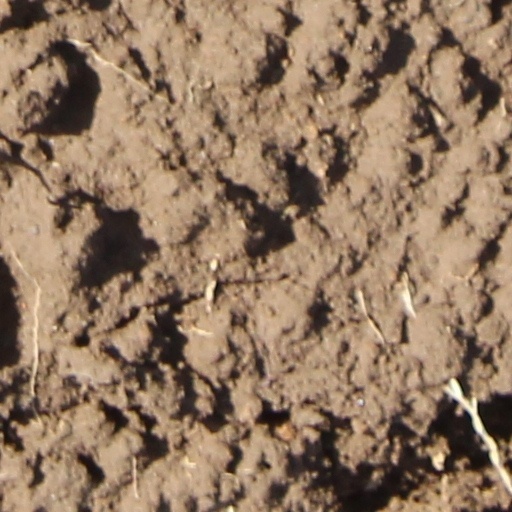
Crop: wheat